Eumicrotremus spinosus

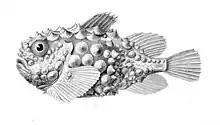

The Atlantic spiny lumpsucker is a small fish that reaches a maximum length of 13.2 cm (5.2 in). The species appears to be variable in color but typically ranges from brown to dull orange or red. It is a benthic fish that feeds on crustaceans, smaller fishes, and "Oikopleura".